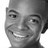
Emotion: happy